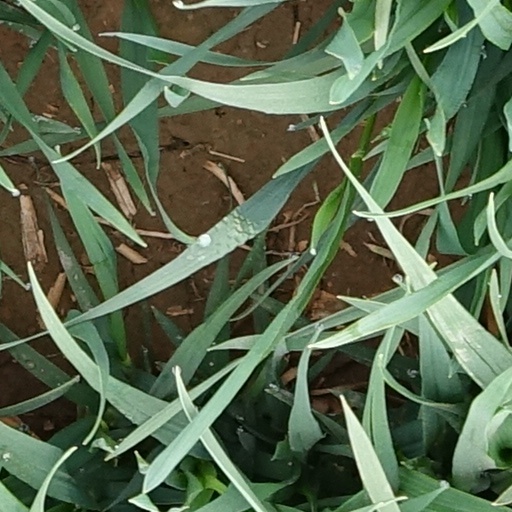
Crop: wheat